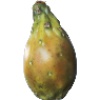
Label: cactus_fruit